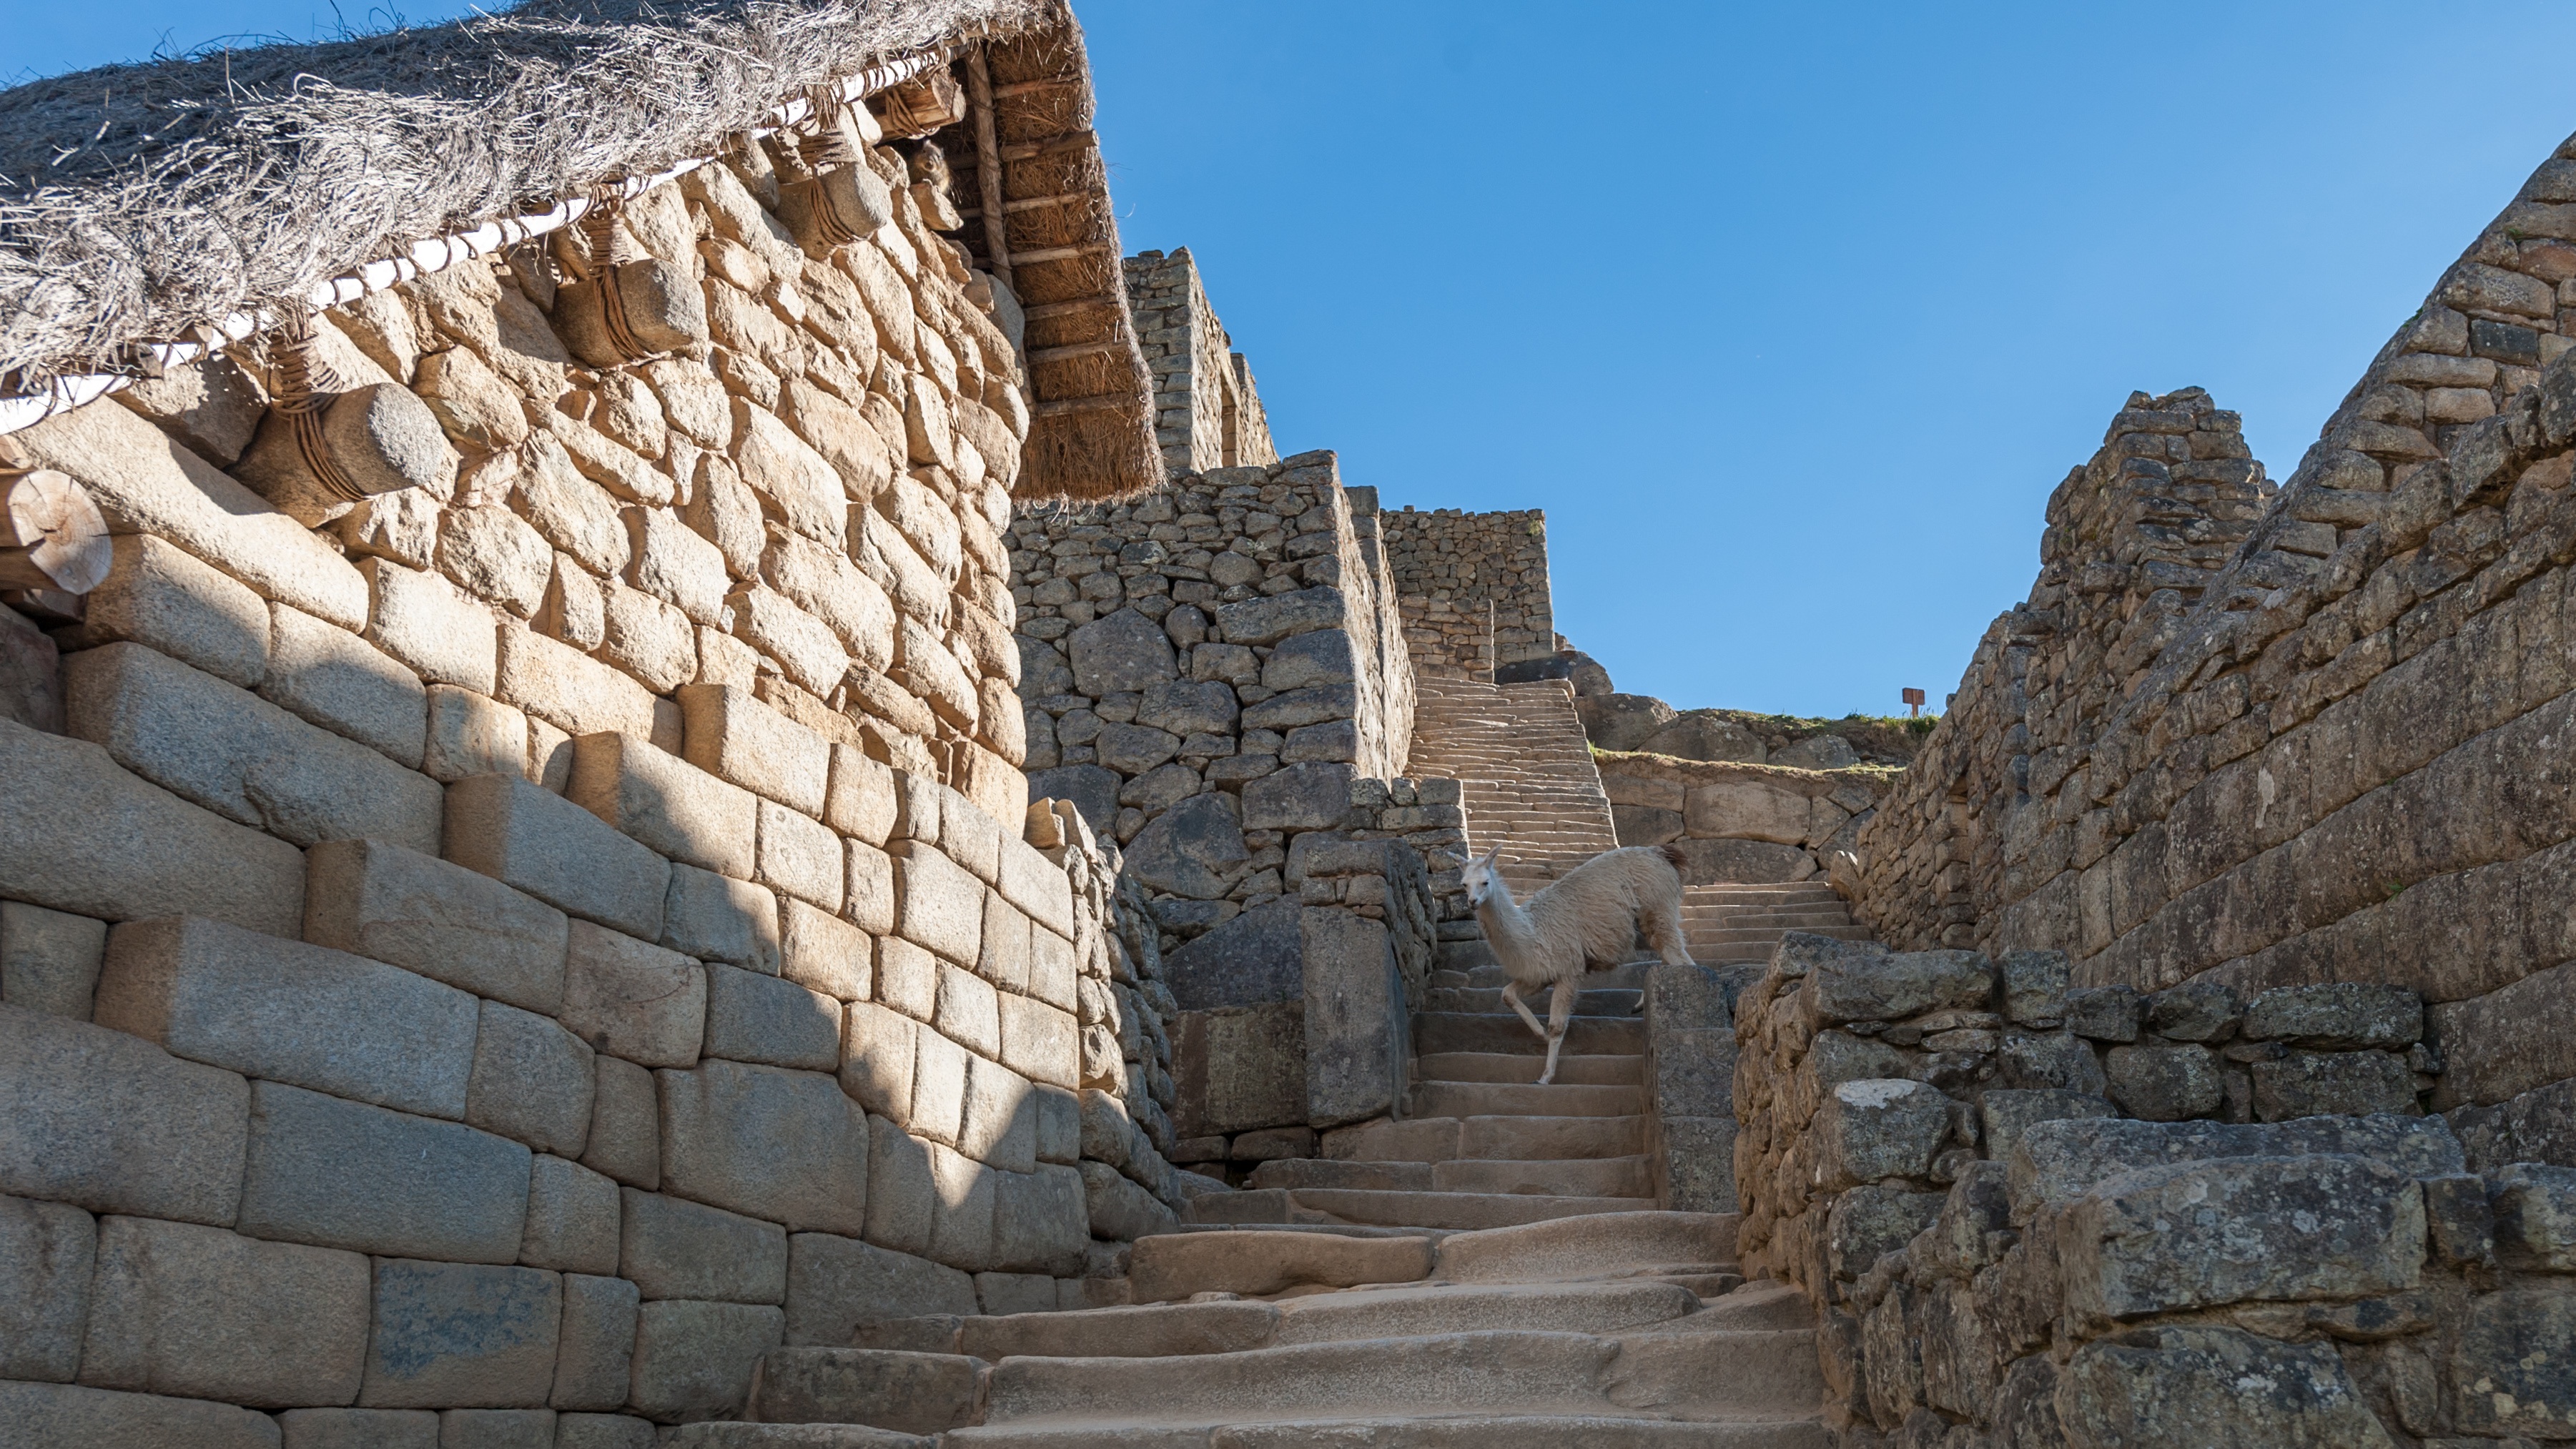
rock, building, wall, monument, landmark, fortification, tourism, amphitheatre, temple, ruins, monastery, history, wadi, archaeological site, unesco world heritage site, historic site, ancient history, ancient roman architecture, maya civilization